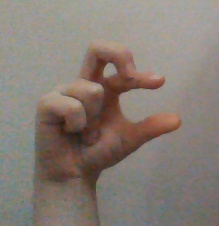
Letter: thal